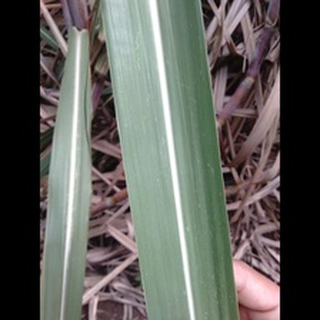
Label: healthy_sugarcane